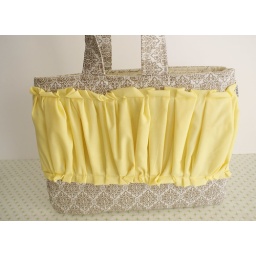
Pretty in Taupe laptop bag